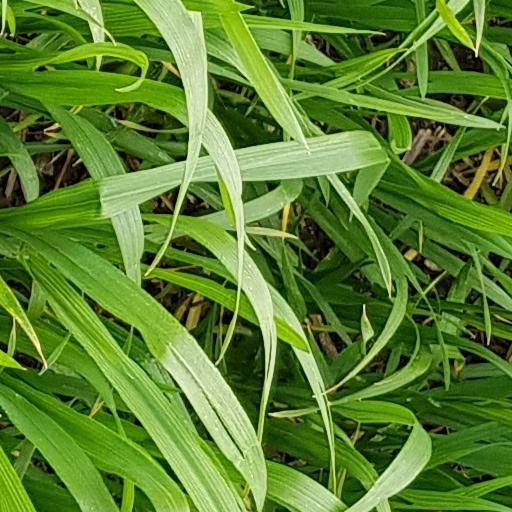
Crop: wheat